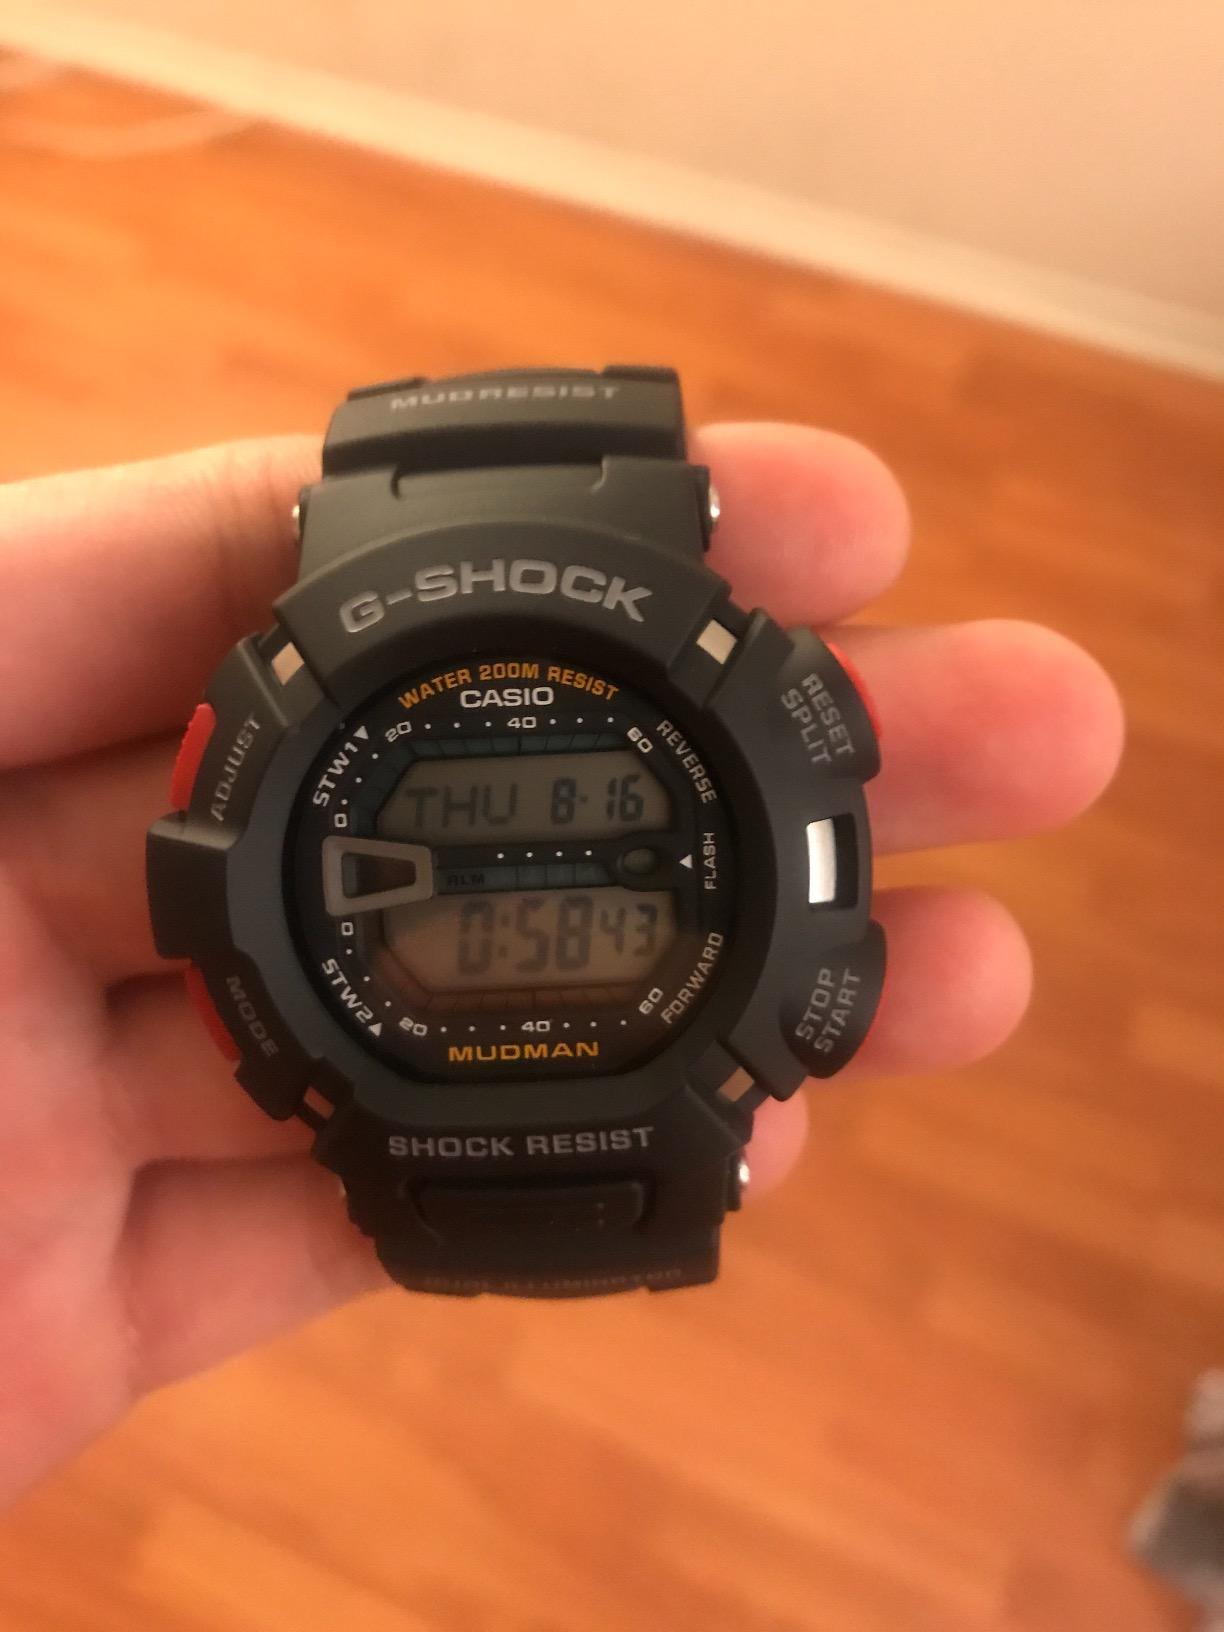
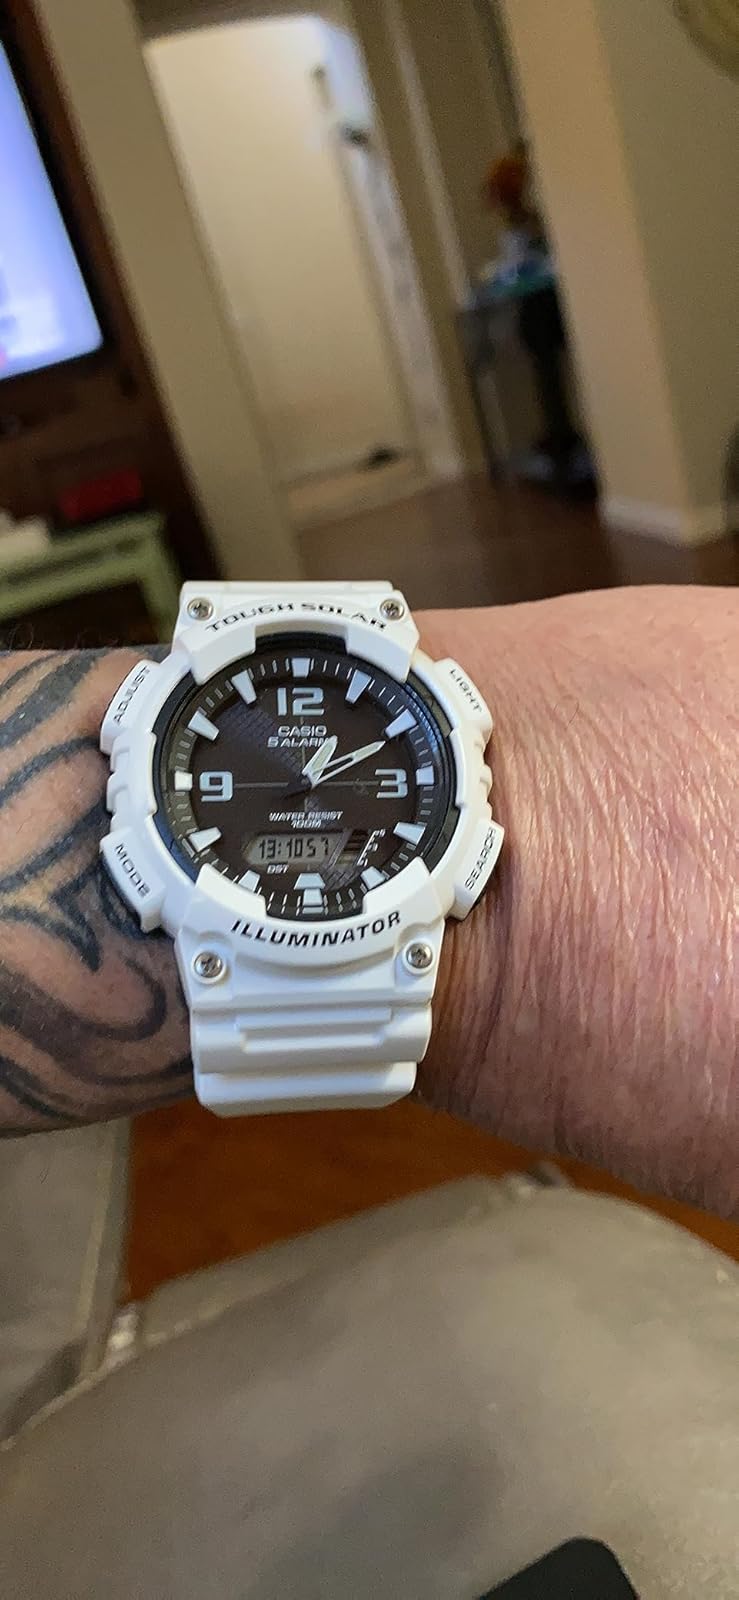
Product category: accessories_watch
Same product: no